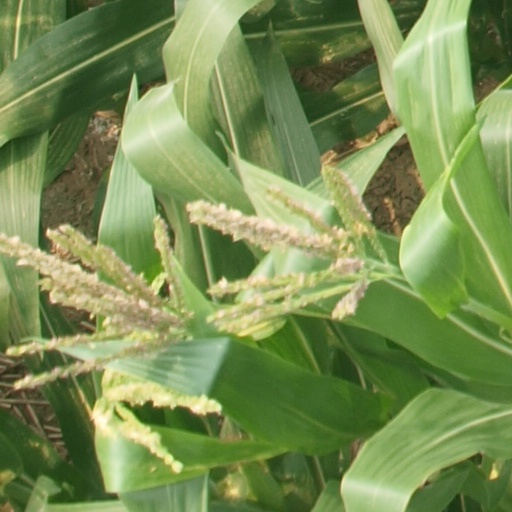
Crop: maize; corn